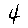
Label: 4